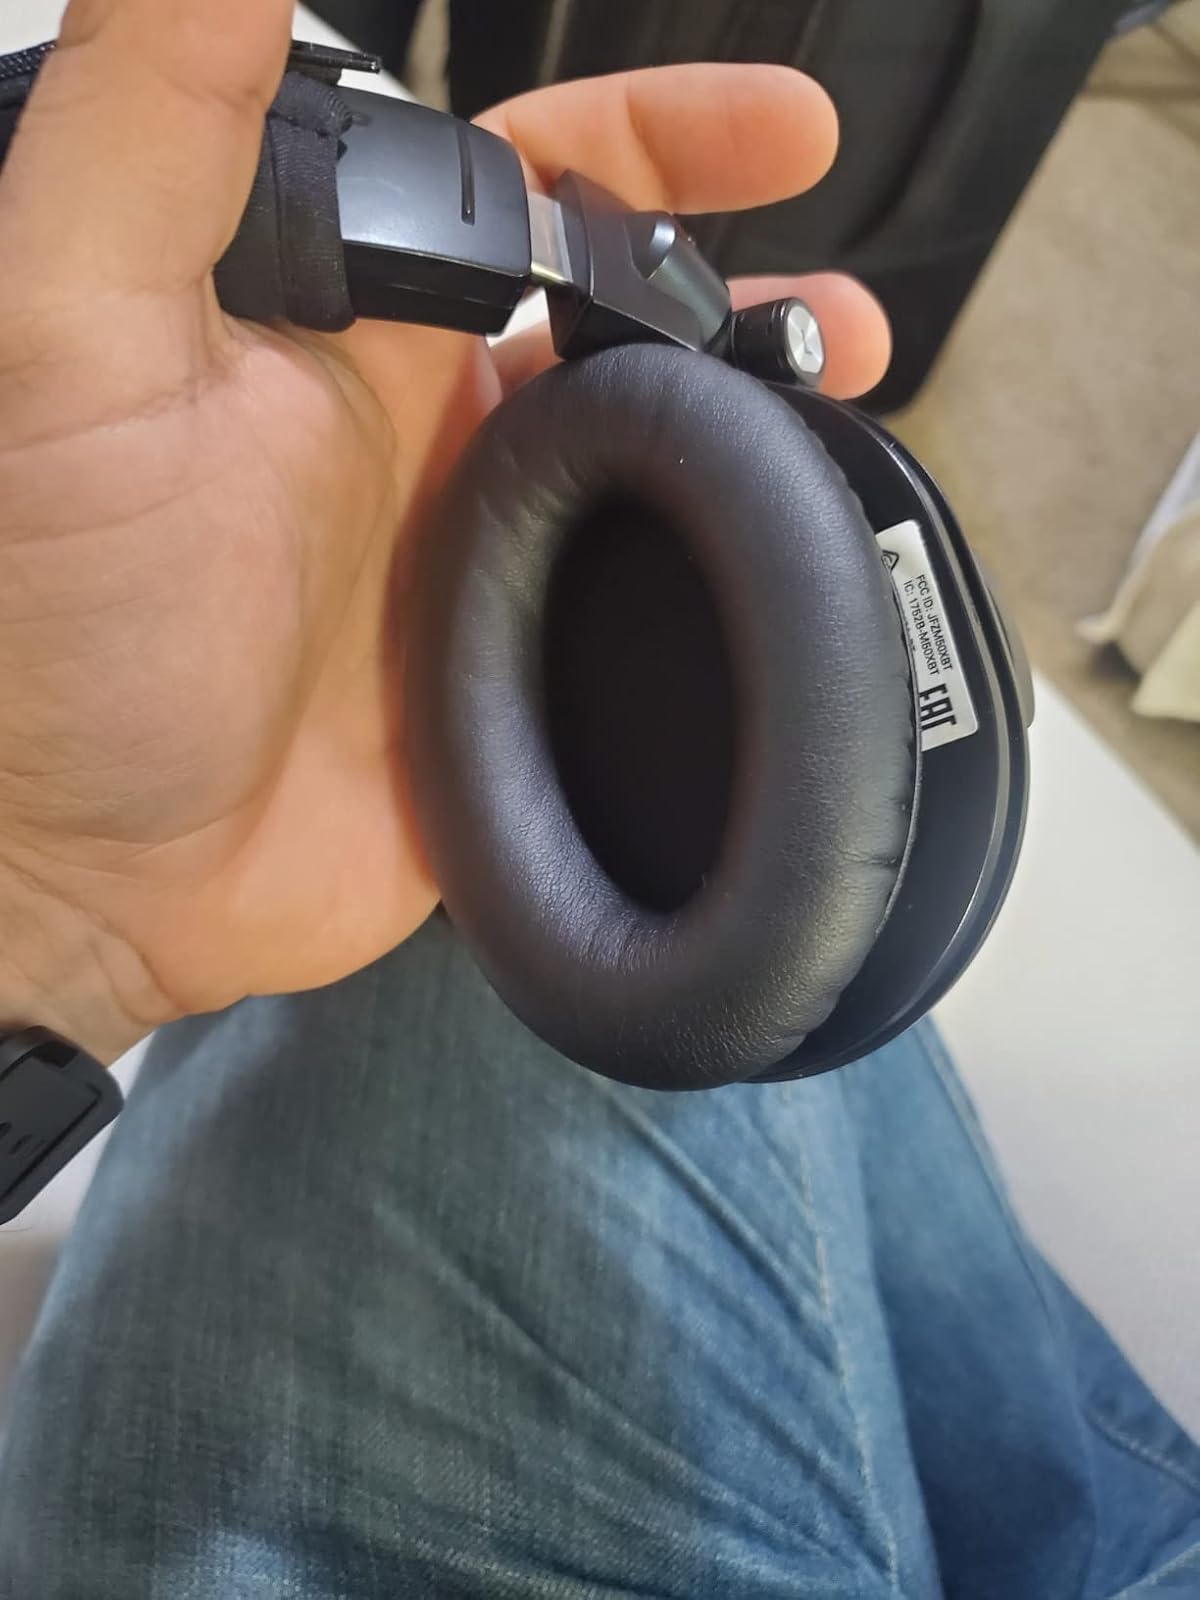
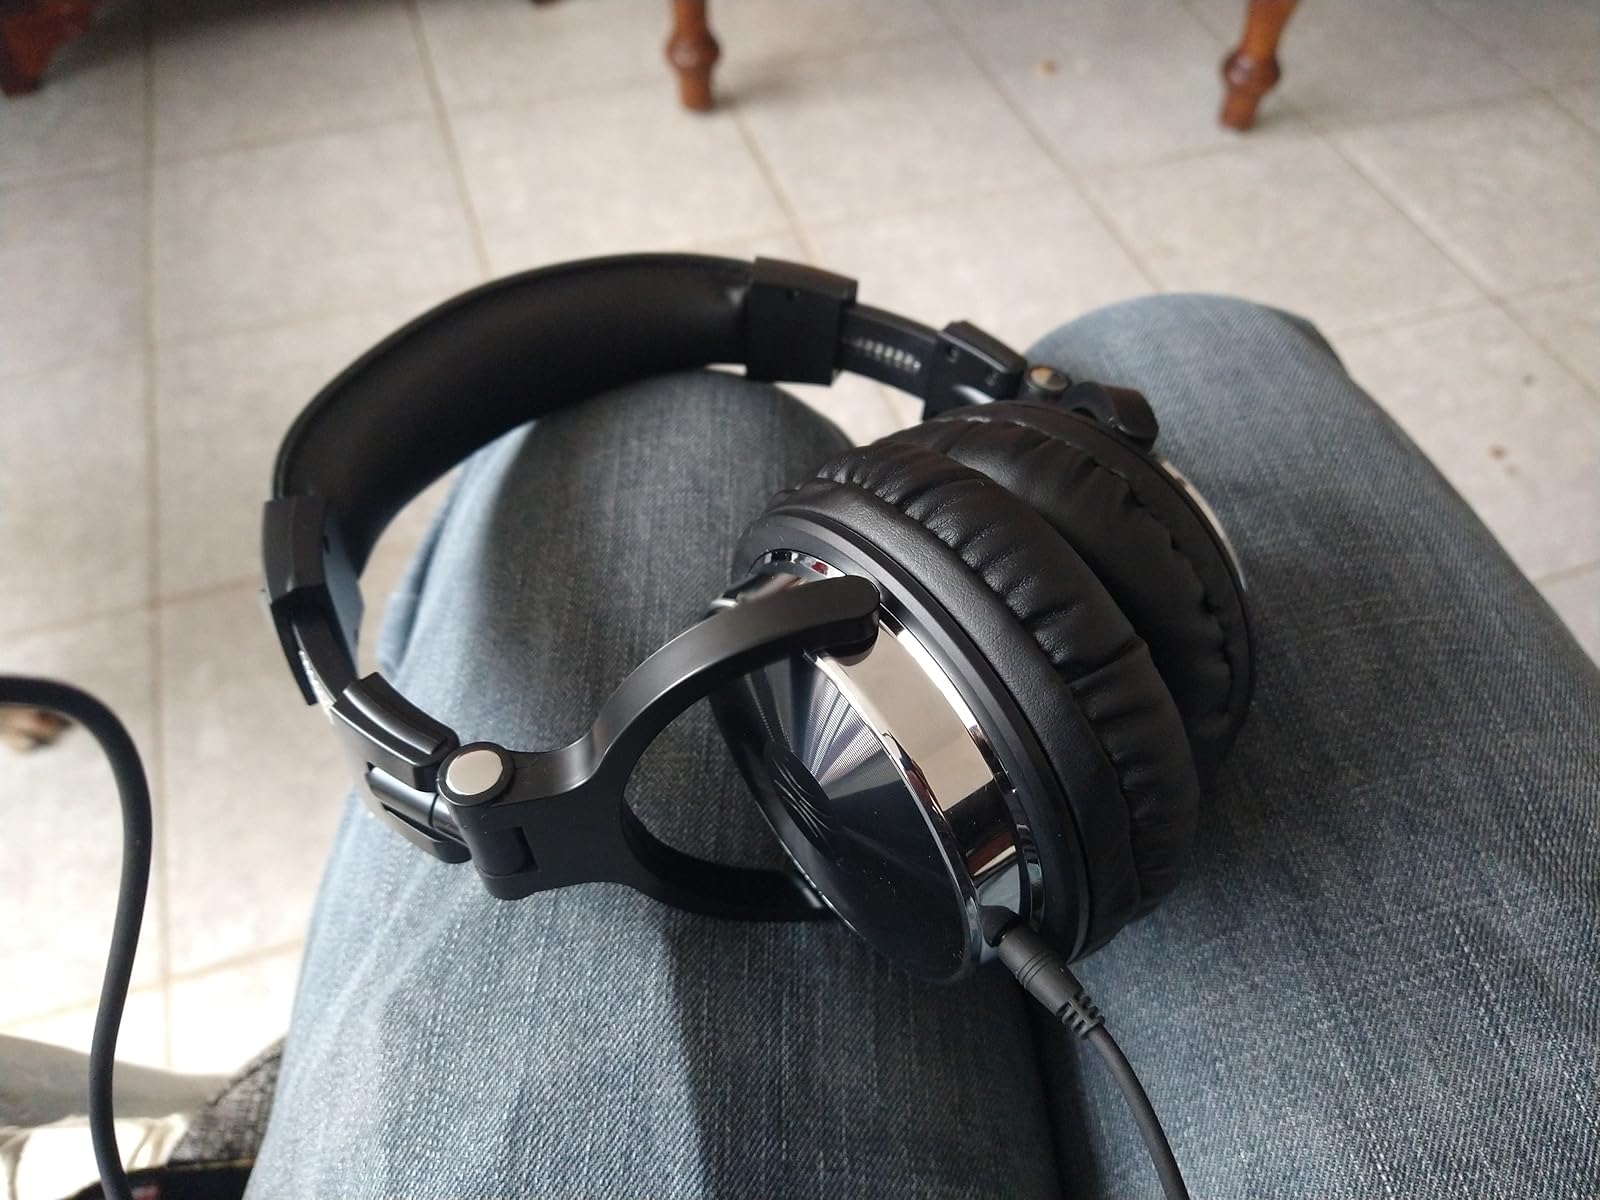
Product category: headphones
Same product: no